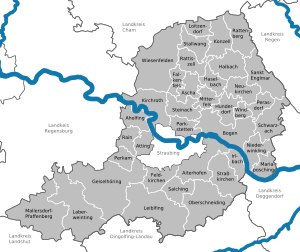
Landkreis Straubing-Bogen / Byer og kommuner
Byer og kommuner
Landkreis Straubing-Bogen ligger i den nordvestlige del af Regierungsbezirk Niederbayern i den tyske delstat Bayern. Nabolandkreise er mod nord Landkreis Cham, Landkreisene Regen og Deggendorf, mod syd Landkreis Dingolfing-Landau, mod sydvest Landkreis Landshut og mod vest Landkreis Regensburg. Midt i landkreisen, og helt omsluttet af denne, ligger den kreisfri by Straubing, der også er administrationsby for landkreisen.